Kaskaskia

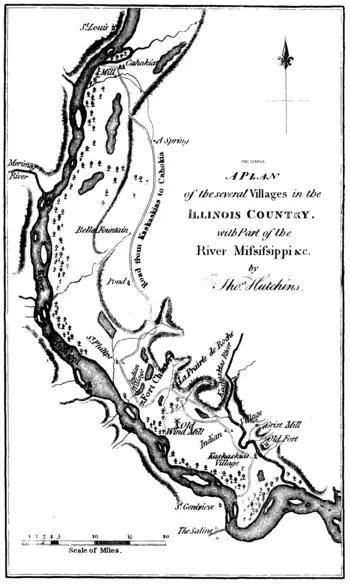

In 1673, Jesuit Father Jacques Marquette and French-Canadian explorer Louis Jolliet became the first Europeans known to have descended the Mississippi River. The record of their trip is the earliest, best record of contact between Europeans and the Illinois Indians. Marquette and Jolliet, with five other men, left the mission of St. Ignace at Michilimackinac in two bark canoes on May 17. To reach the Mississippi River, they travelled across Lake Michigan into Green Bay, up the Fox River and down the Wisconsin River. Descending the Mississippi, in June, they met the Peoria and Moingwena bands of Illinois at the Haas/Hagerman Site near the mouth of the Des Moines River in Clark County, northeastern Missouri. They met another Illinois band, the Michigamea, when they reached present-day Arkansas.